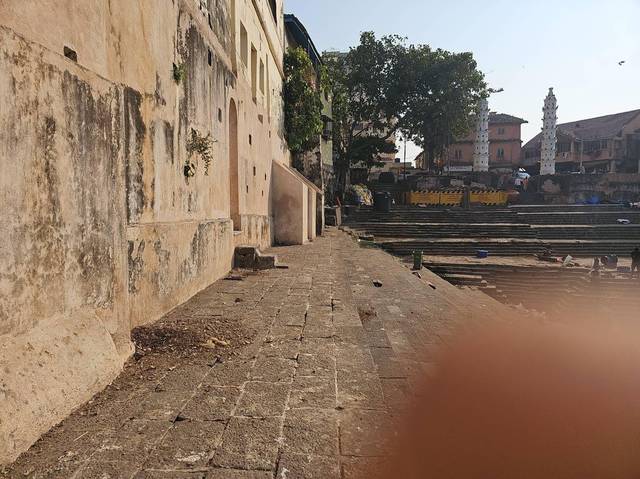
Region: India
Coordinates: 18.945, 72.794